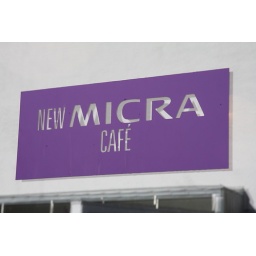
The sign above the door ...